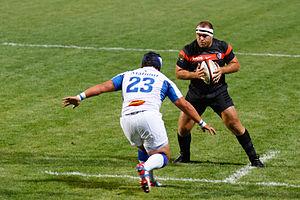
Jean-Baptiste Poux défie le numéro 23 du Castres olympique
Jean-Baptiste Poux, né le 26 septembre 1979 à Béziers et originaire du village de Capestang, est un joueur international français de rugby à XV. Pilier, il a commencé au RC Narbonne, a fait l'essentiel de sa carrière au Stade toulousain, où il a joué onze saisons lors desquelles il a été triple champion de France et triple champion d'Europe, puis a terminé sa carrière de joueur à l'Union Bordeaux Bègles en 2018. Dès l'année suivante, il devient entraîneur de la mêlée au sein de ce même club.